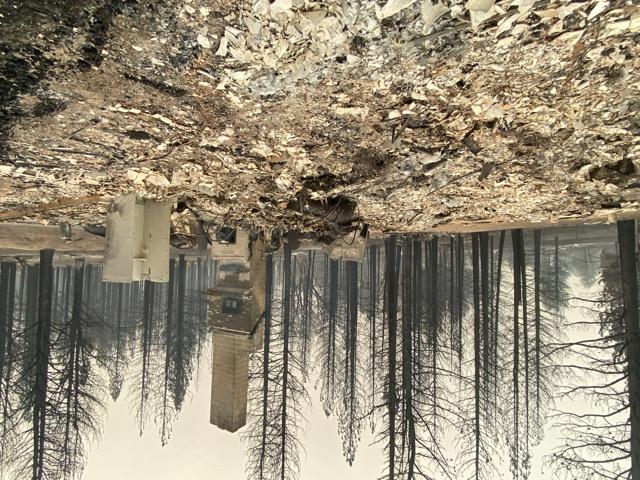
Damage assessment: destroyed